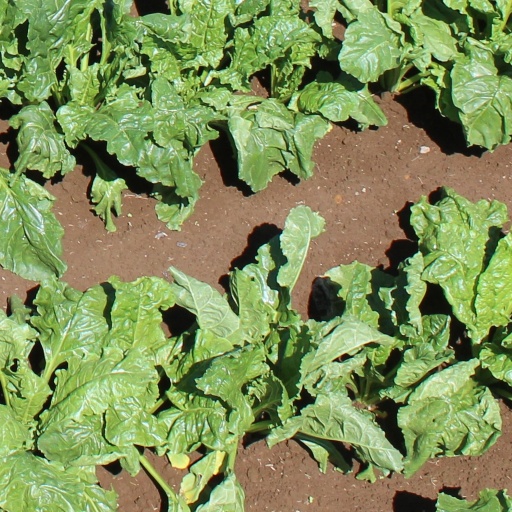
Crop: sugar beet